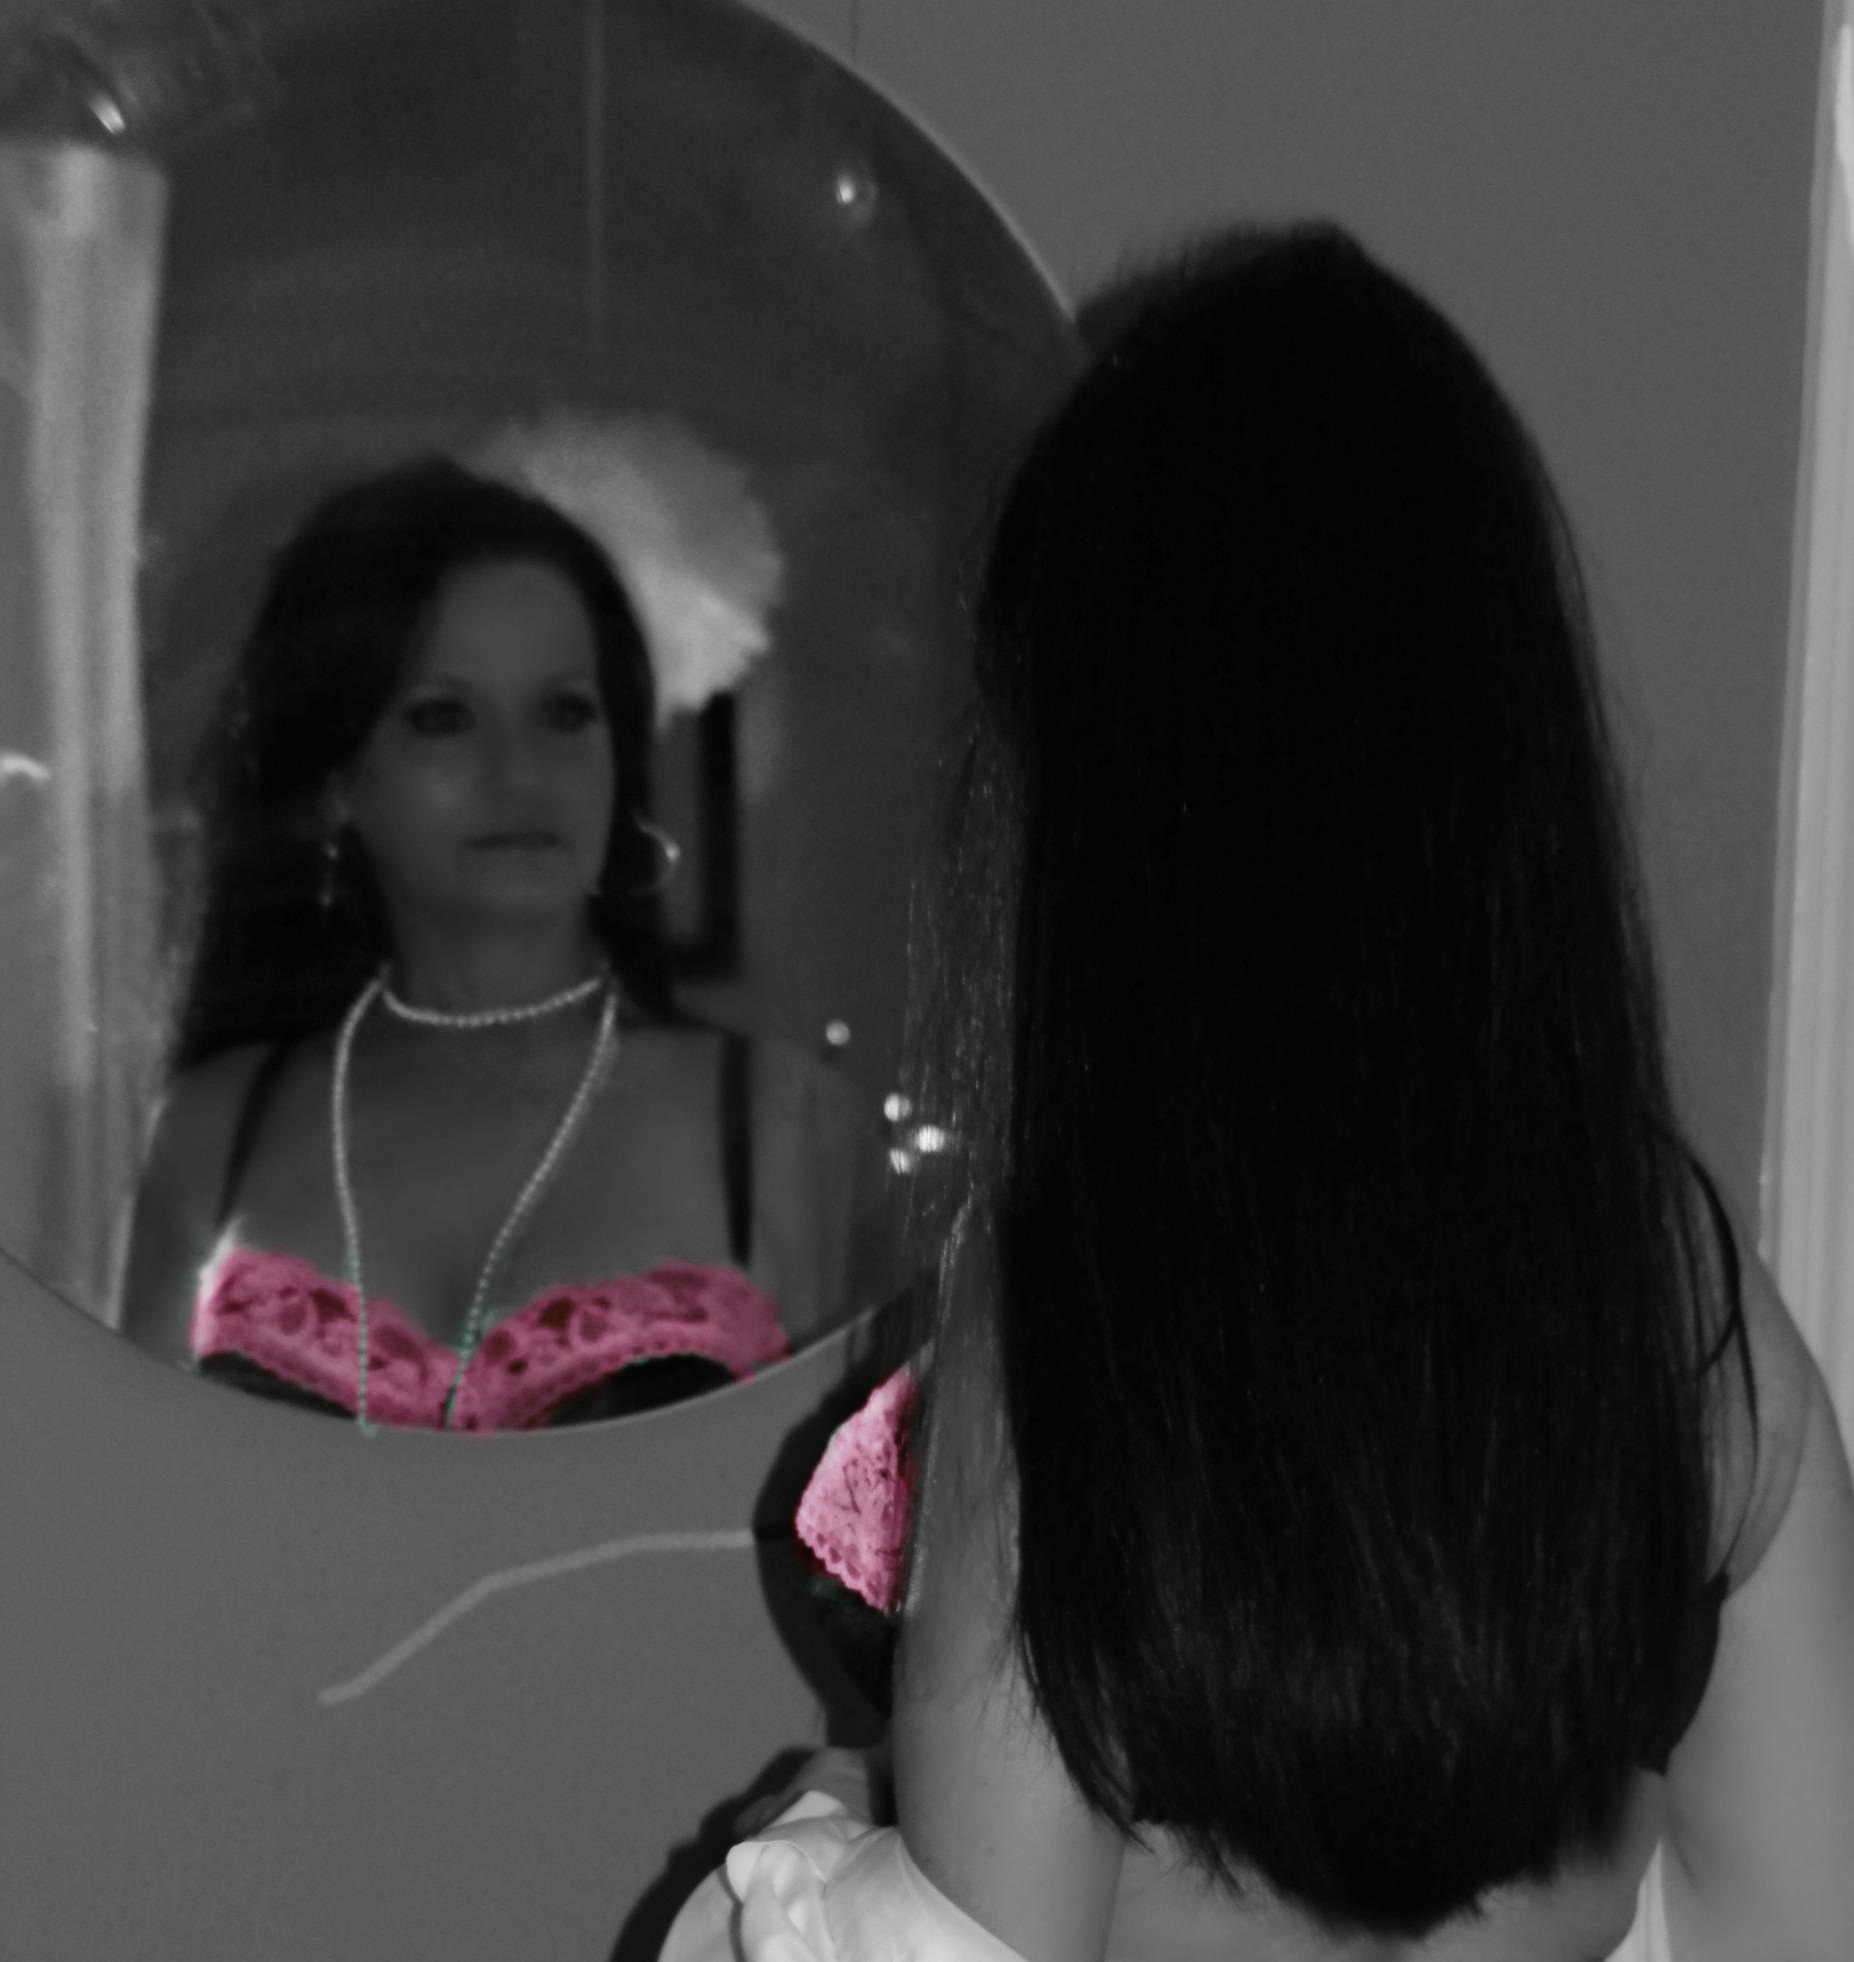
black and white, girl, woman, hair, white, photography, looking, female, brunette, model, reflection, fashion, black, lady, lingerie, dress, eye, head, mirror, photograph, beauty, sexy, image, attractive, gorgeous, emotion, veil, sensual, sensuality, bra, interaction, fashionable, photo shoot, monochrome photography